History of Atlantic hurricane warnings

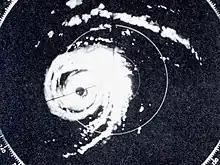
Radar image of Hurricane Donna (1960)

A hurricane warning program was established in 1935 and established regional offices in Jacksonville, Florida, Washington, D.C., San Juan, Puerto Rico, and New Orleans, Louisiana. Hurricane warning offices issued advisories at six hourly intervals for tropical cyclones, issuing warnings for storm and hurricane-force winds. The first aircraft reconnaissance of a hurricane (without penetrating the storm) was carried out in 1935 by Capt. Leonard Povey of the Cuban Army Air Corps. Although the United States Weather Bureau was encouraged by this flight to use aircraft to monitor hurricanes, a competing idea of using Coast Guard cutters to track hurricanes was put forth by Captain W. L. Farnsworth of the Galveston Commercial Association in the early 1930s. Farnsworth's "storm patrol bill" passed both the United States Senate and United States House of Representatives on June 15, 1936. However, no Coast Guard cutters ever penetrated a full hurricane as part of this patrol and the idea of using aircraft was moth-balled until 1943. The Jacksonville hurricane warning office moved to Miami, Florida in 1943, and a hurricane warning office was opened in Boston, Massachusetts. After World War II, the United States Navy and United States Air Force had separate warning centers for the military. In the case of tropical cyclones, the civilian and military warning agencies maintained close coordination. Tropical cyclone naming began for Atlantic tropical cyclones using the phonetic alphabet by 1947, switching to female names in 1953. Starting in 1950, the Miami Hurricane Warning Office began to prepare the annual hurricane season summary articles. Tropical cyclone track forecasts for one day in the future began in 1954. After the 1954 Atlantic hurricane season, efforts were made to enhance the hurricane reporting network along the coast by setting up a Cooperative Hurricane Reporting Network (CHURN) by supplying anemometers and barometers to members of the public which left no length of United States coastline along the Atlantic or Gulf coasts greater than uncovered.